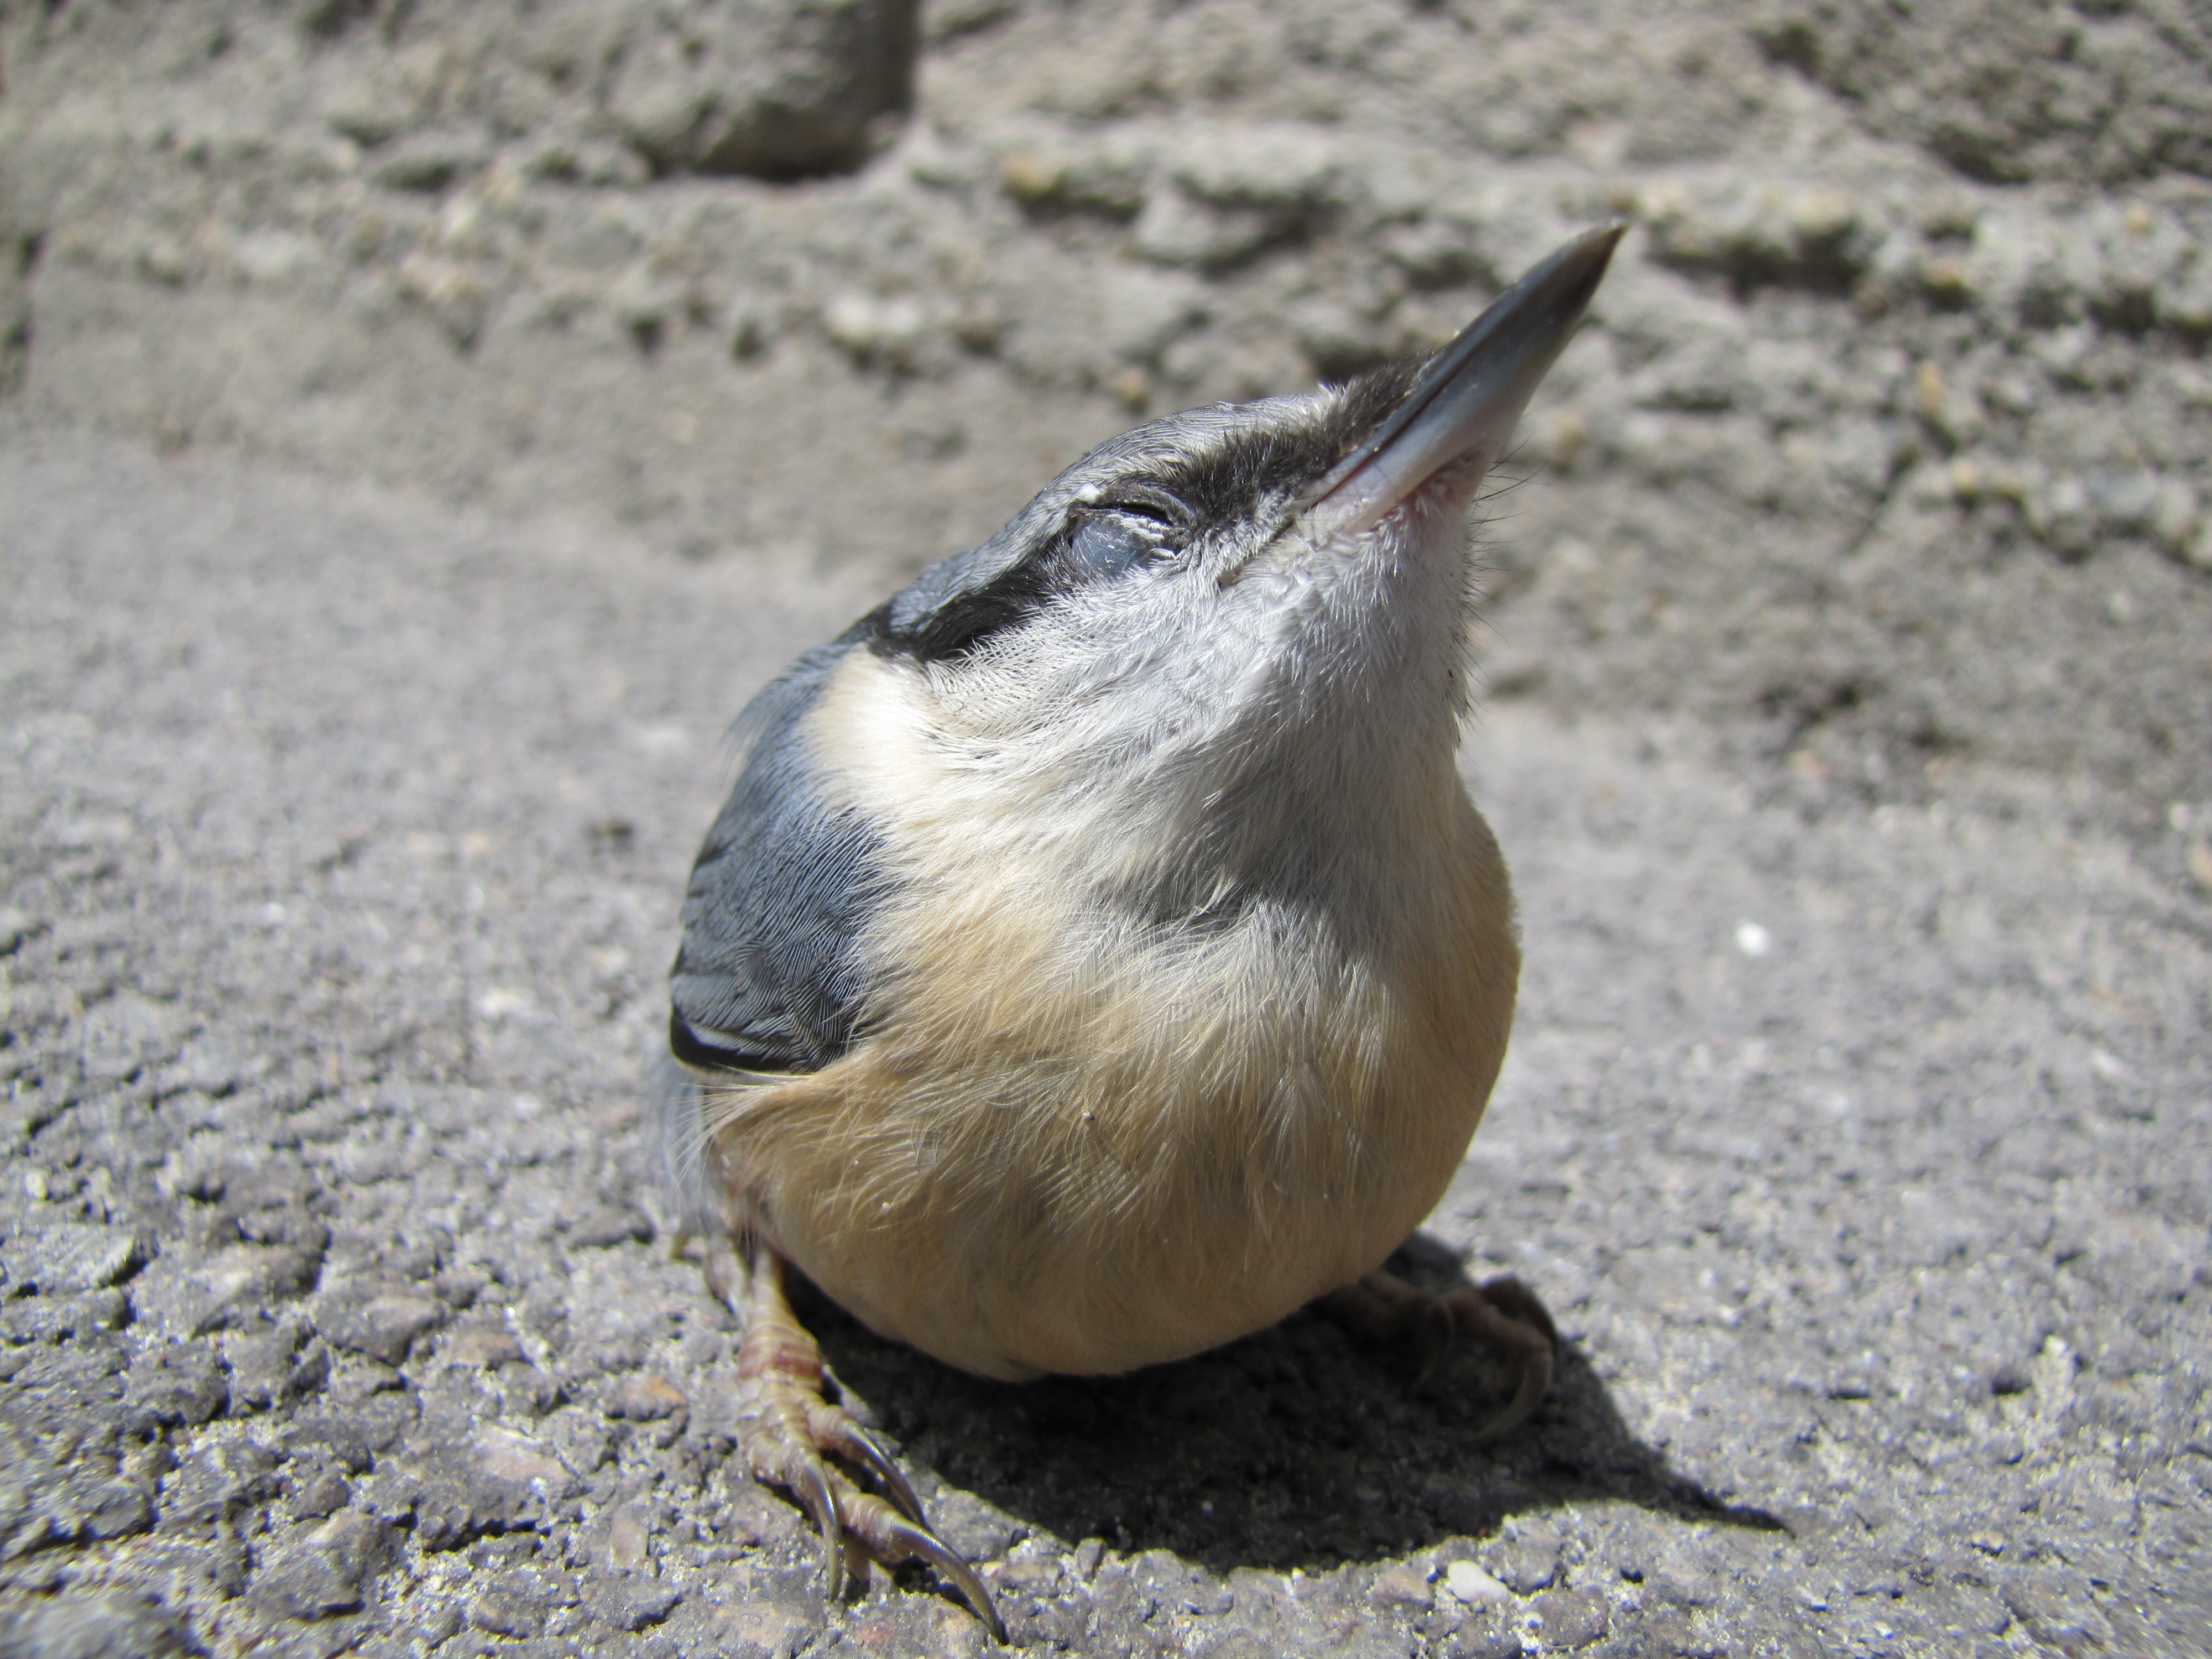
nature, bird, street, wildlife, beak, macro, fauna, close up, vertebrate, nuthatch, old world flycatcher, perching bird, emberizidae, cinclidae